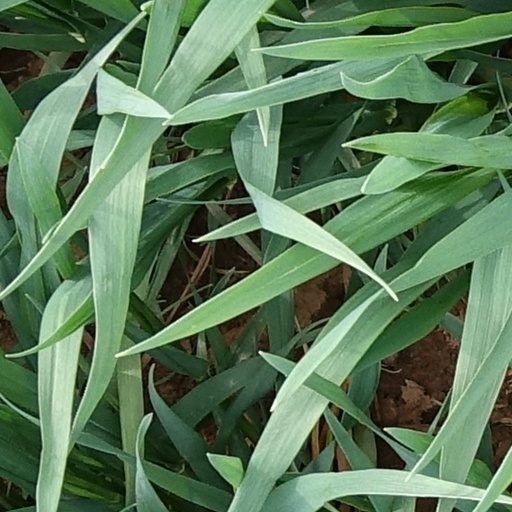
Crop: wheat